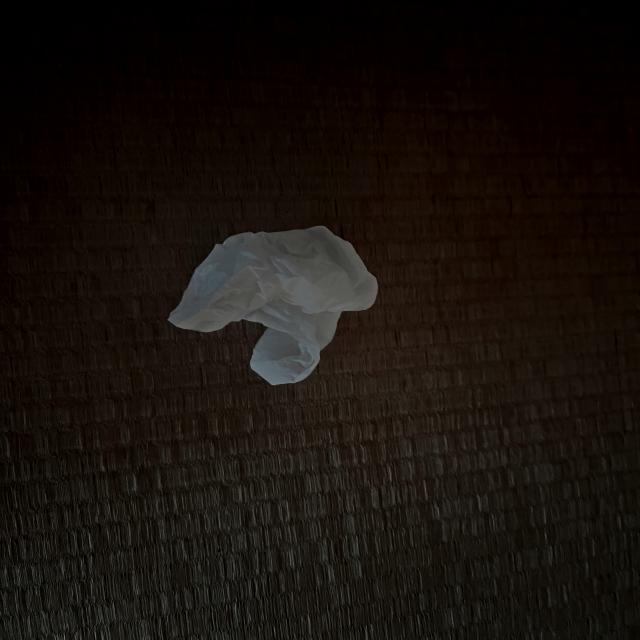
Label: tissues